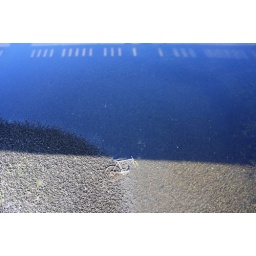
bike in river